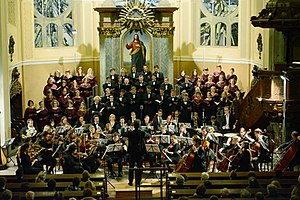
Københavns Universitets Symfoniorkester
Københavns Universitets Symfoniorkester sammen med Universitätschor Dresden spiller koncert i Dresden
Københavns Universitets Symfoniorkester, også kaldet SymfUni, er et symfoniorkester tilknyttet Københavns Universitet. Orkesteret er baseret på Frederiksberg.